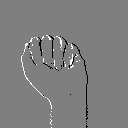
ASL letter: a